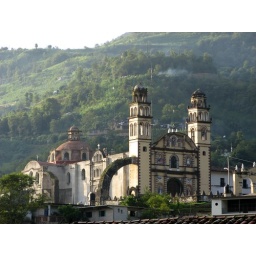
This beautiful old church sits on the hill in Ahuacatlan. No church actually meets there, though.